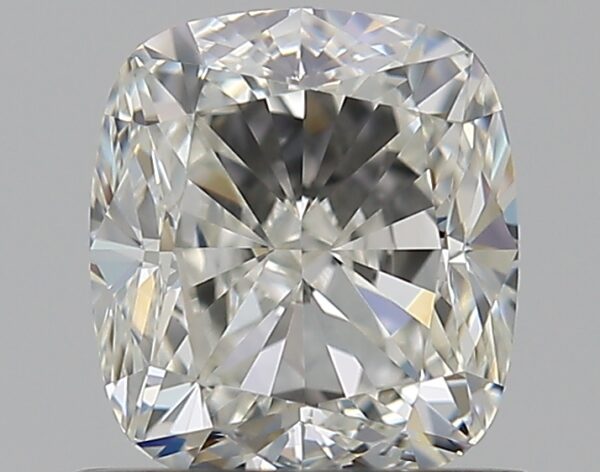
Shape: cushion
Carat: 0.8
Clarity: VVS2
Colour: I
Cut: EX
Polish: EX
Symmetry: EX
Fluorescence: N
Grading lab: GIA
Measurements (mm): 5.52 x 4.95 x 3.37